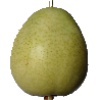
Label: Pear 1